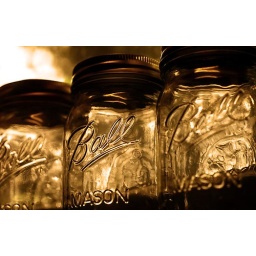
Mason jars sitting in my kitchen window.